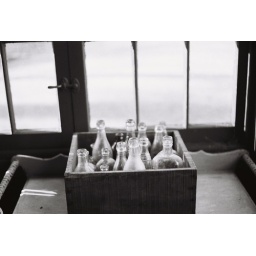
milk bottles in the porch of the farm house